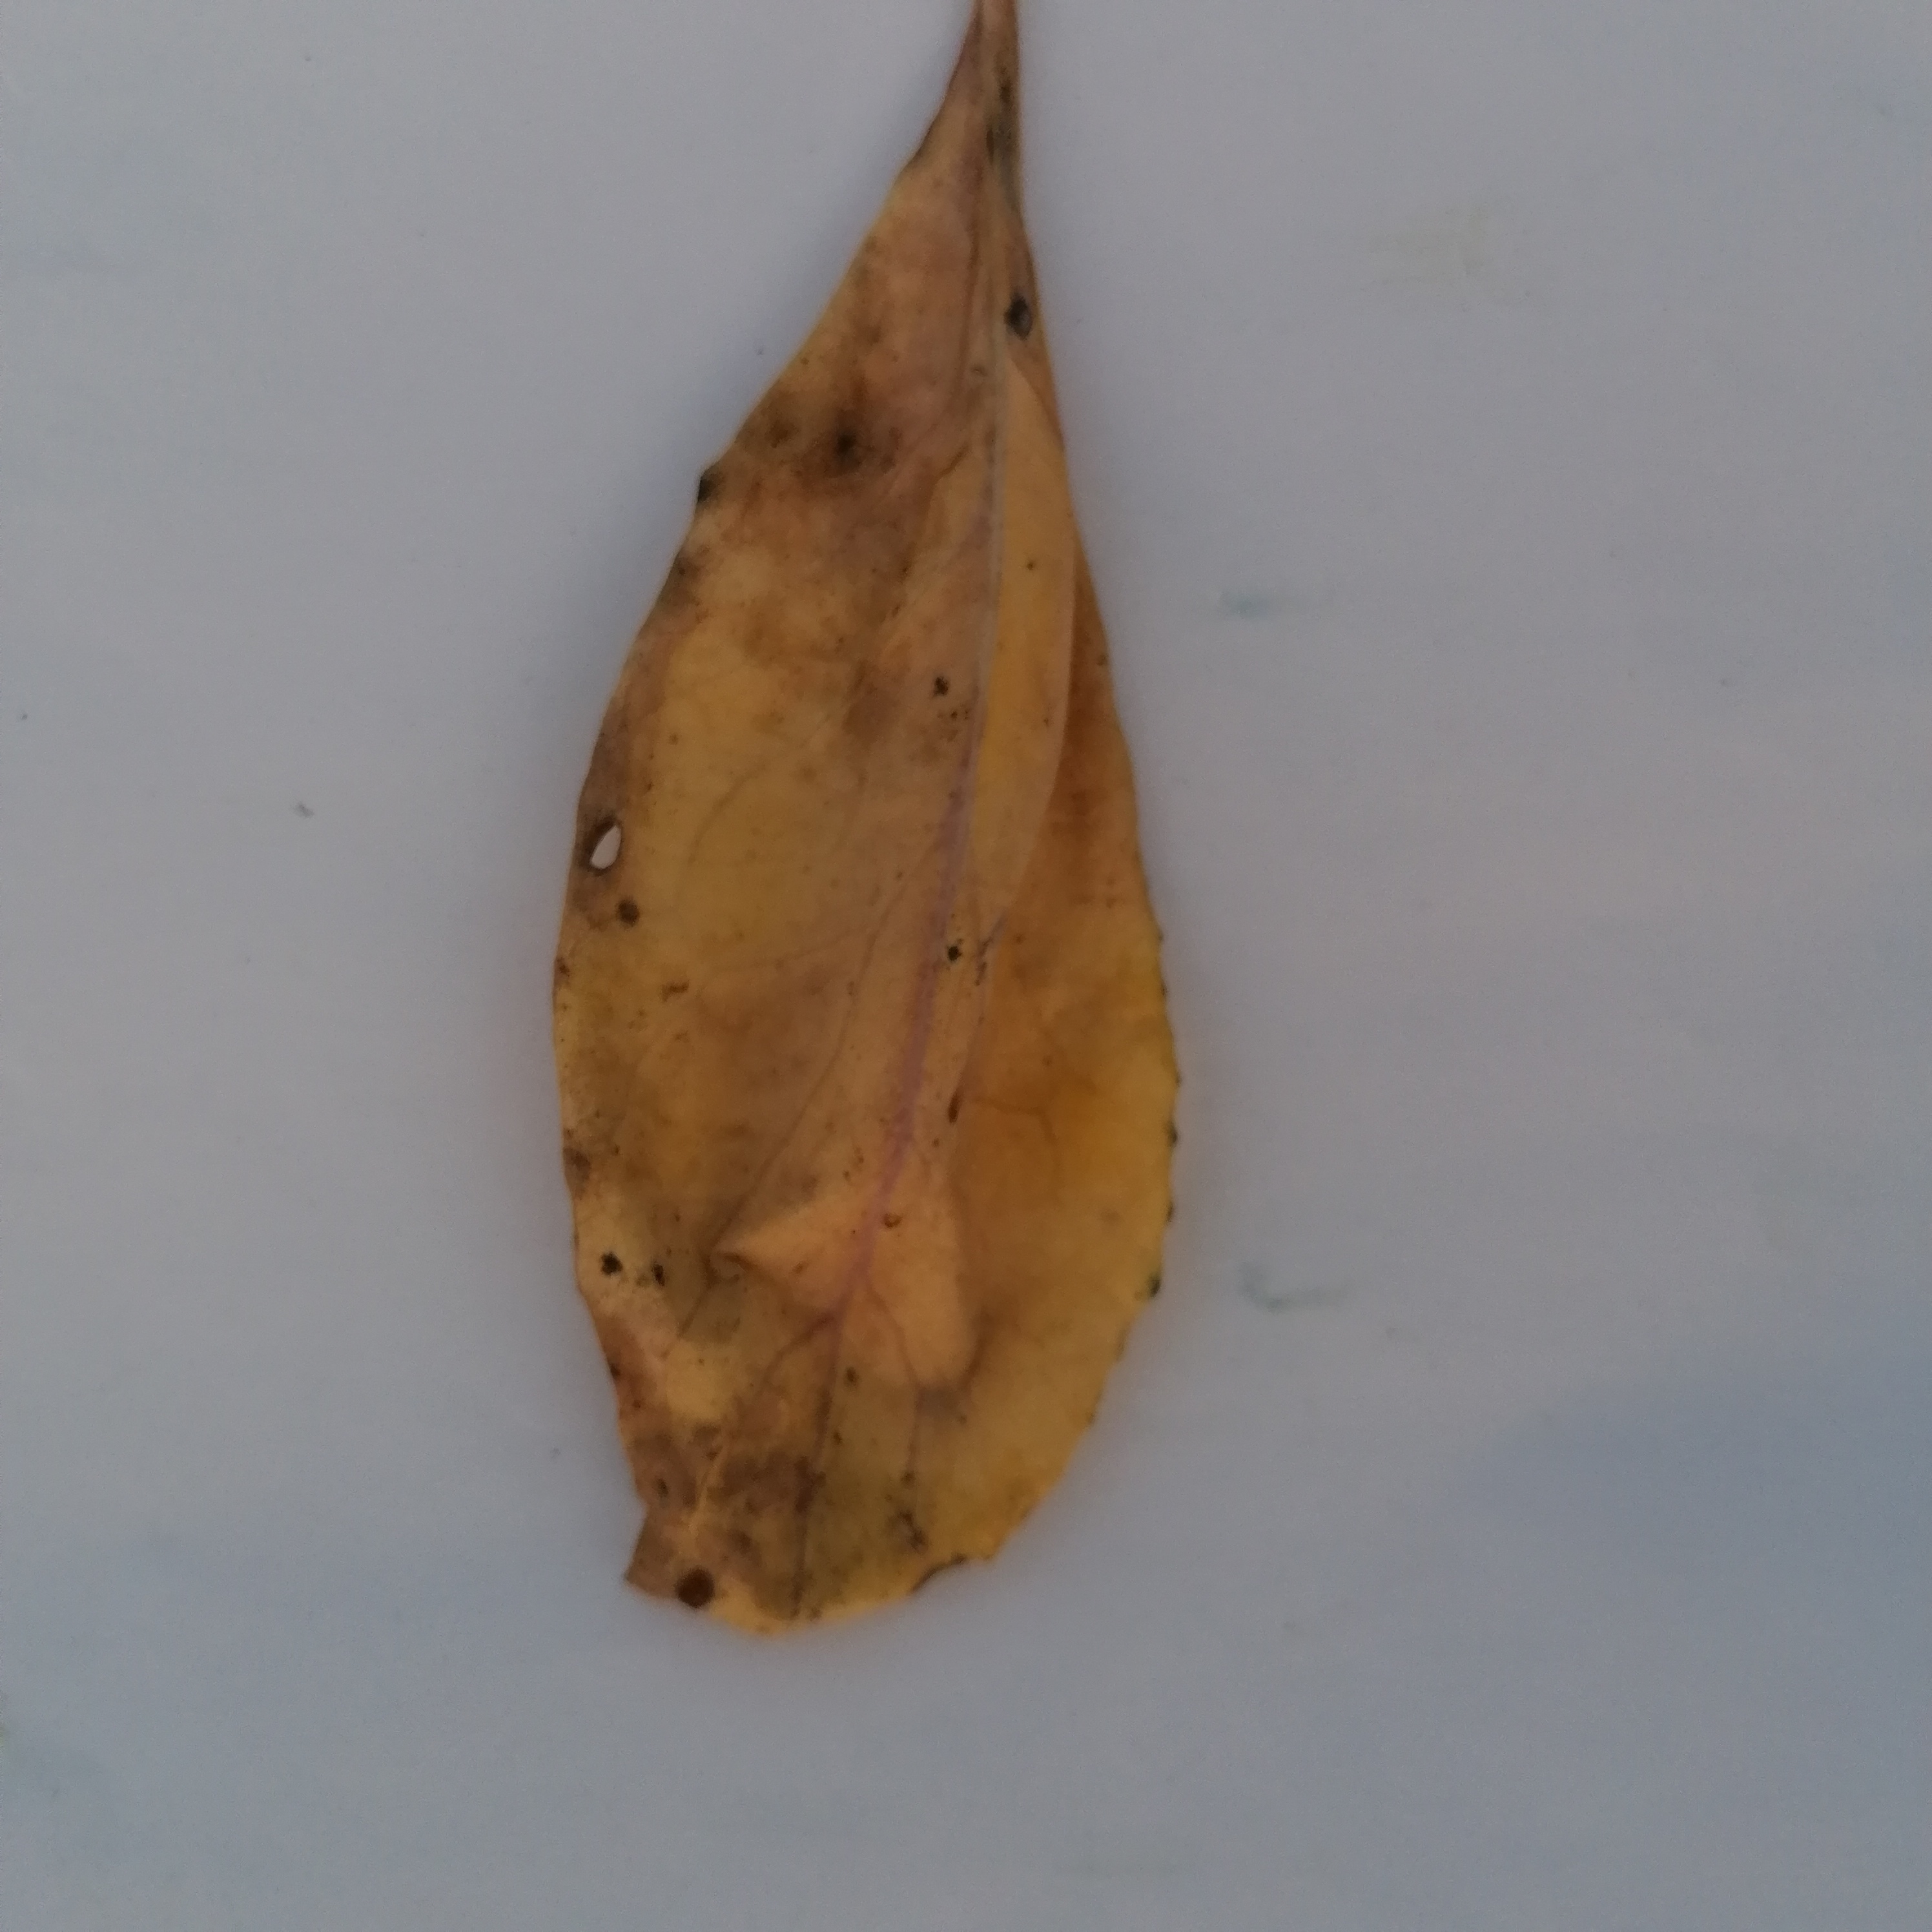
Label: Black Rot